Michael Andretti

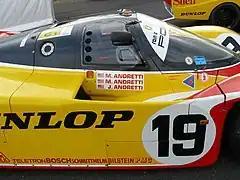
The Andretti family's 962C, 24 Hours of Le Mans in 1988

In a one-off race with Alfa Corse, he took part in the inaugural World Touring Car race, 500 km di Monza. Paired with Alessandro Nannini, they finished 16th overall, second in class. Back in CART, he continued with Kraco in 1987, and like 1986, the championship was between Andretti and Rahal. Andretti would win the 1987 Marlboro 500, drawing within nine points of Rahal. With him winning in dominating fashion at Nazareth Speedway, his championship hopes remained alive, although Rahal clinched the championship at the next race. Andretti would also win the season finale, Tamiami Park. He would finish runner-up for the second season in a row. Back in June 1987, Andretti joined Hendrick Motorsport to race a Chevrolet Corvette GTP in the Mid-Ohio 500 km, this time joined by his cousin, John Andretti, where they finished 11th. Following Porsche's defeat in the 1988 Daytona 24 Hours, Porsche entered a 962C at Le Mans for Michael, Mario, and John. They were competitive in the first half of the race until the Andretti family's car needed minor repairs before lapsing on to five cylinders, finishing sixth overall. Michael and Mario join Busby Racing for 1989 Daytona 24 Hours, only for their 962 to retire with brakes problems.